Russian Union of Engineers

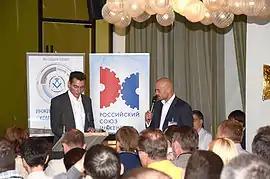
Representatives of <a href="http%3A//ik2k.ru/en/">Engineering Company "2К"

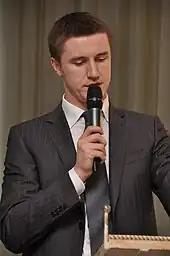
Representative of the Vnesheconombank takes part in the discussion on the seminar

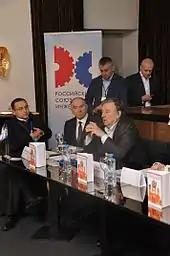
Alexander Andreyevich Prokhanov takes part in the discussion on the seminar

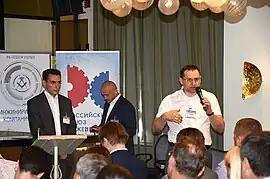
Representatives of <a href="http%3A//ik2k.ru/en/">Engineering Company "2К"

On January 21, 2012, at the Polytechnical Museum of Moscow, the Russian Union of Engineers presented the general rating of city appeal of Russian cities for 2011.